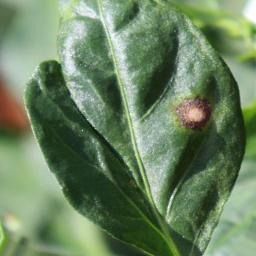
Label: cercospora